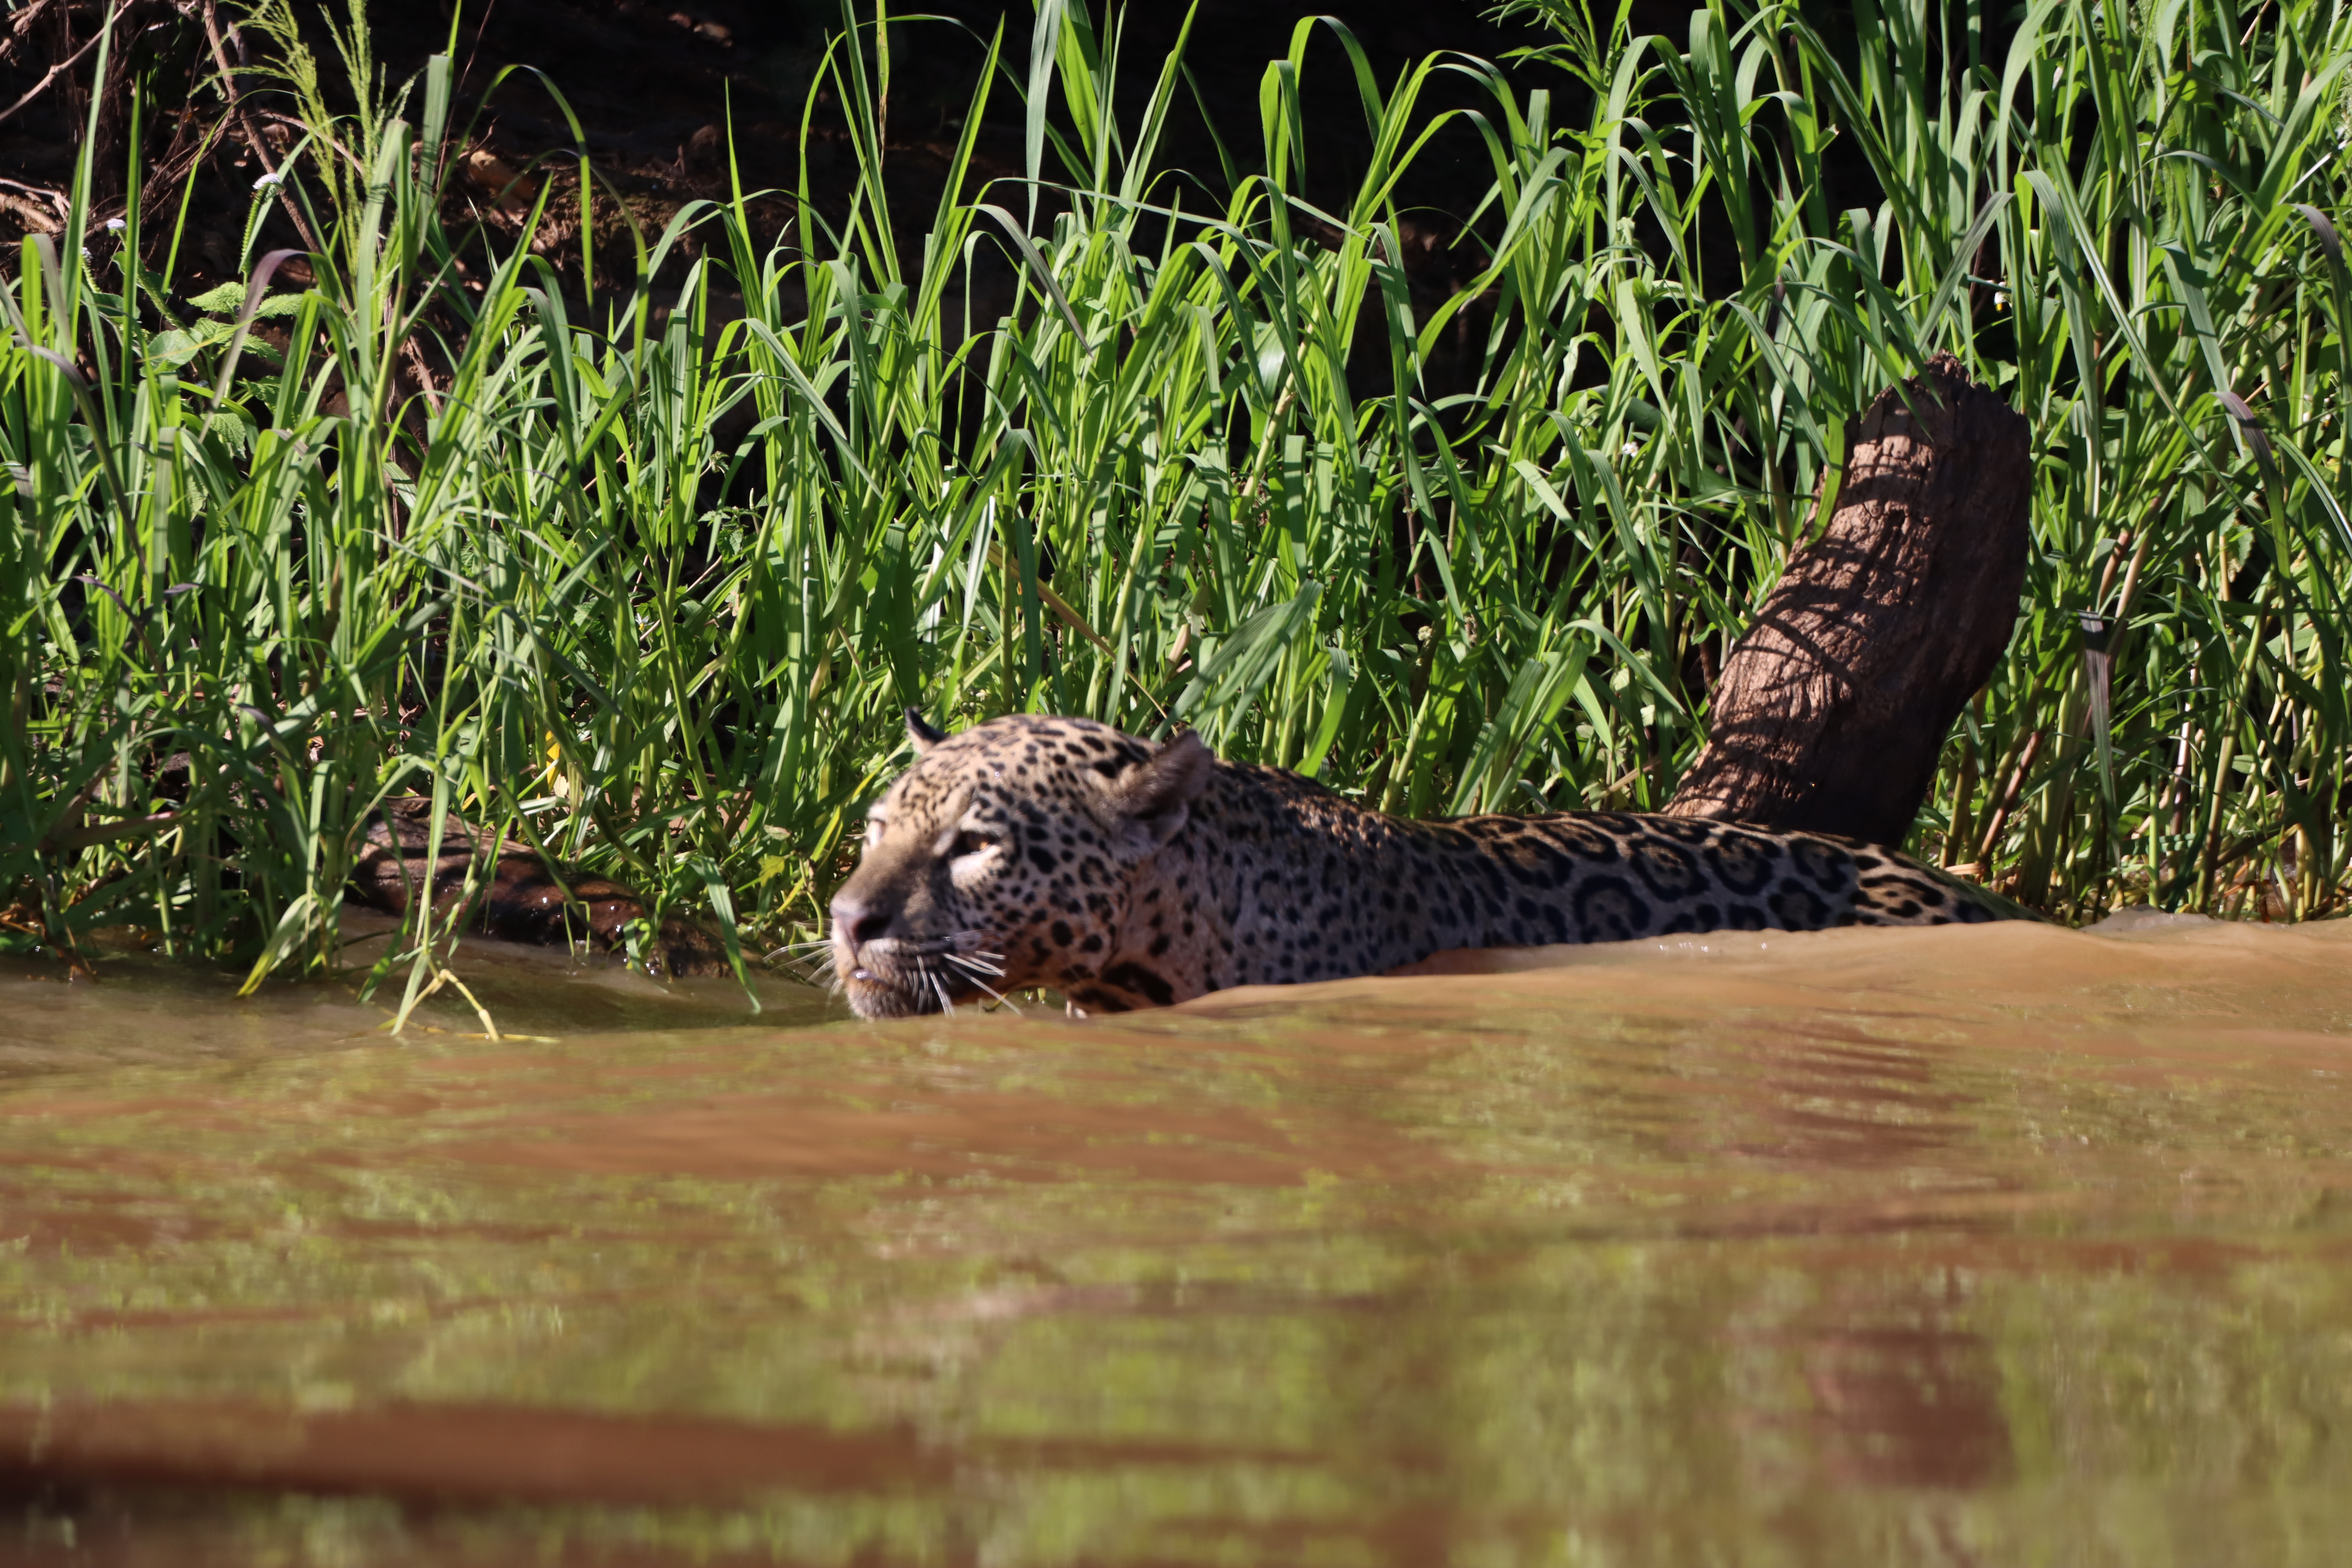
Jaguar: Marcela